Richard David Precht

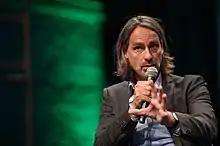
Precht in 2018

Precht is an advocate of a new civil society. He stands philosophically close to the American communitarianism, the idea of democratizing society with a higher civic sense of community. He considers the obligation of economy and politics for constant economic growth as damaging. He is in favour of a basic income. In the debate about the thesis of Thilo Sarrazin Precht views the accusations toward the migrants as a diversion with regard to the more fundamental question about the distribution, the growing gap between rich and poor and the establishment of moral-distant settings in the upper class as well as the under class. Precht is a severe critic of the Bundeswehr mission in Afghanistan. He is also a sharp critic of the school system in Germany.